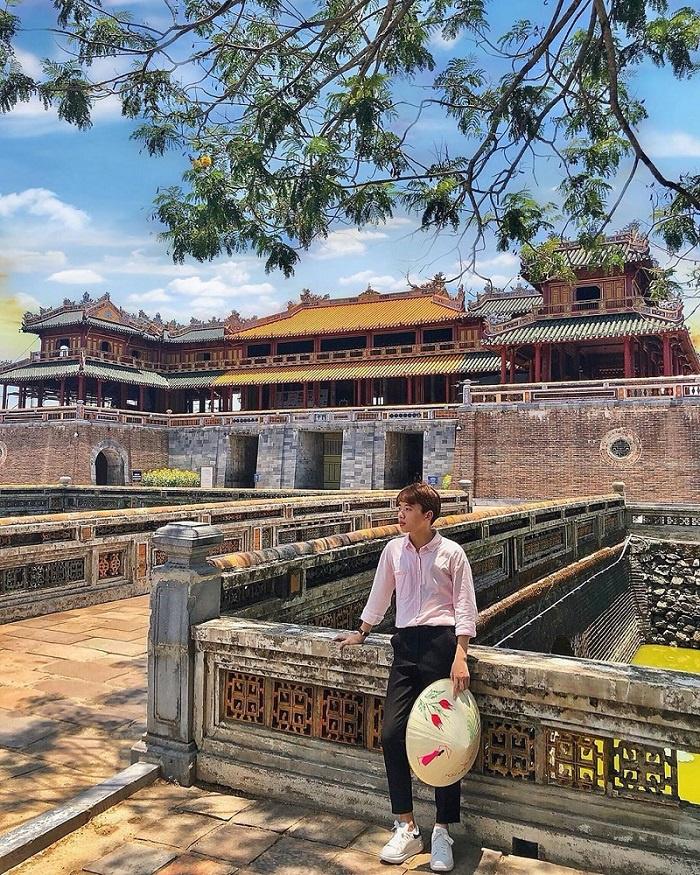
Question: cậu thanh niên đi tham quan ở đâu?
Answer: tham quan ở một tòa thành